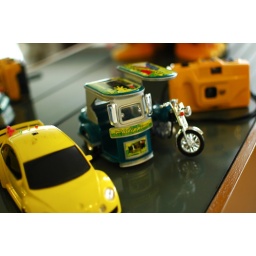
Green bike contrasting with yellow car and camera for world of color proj. in my apartment, 22 Sept. 2009